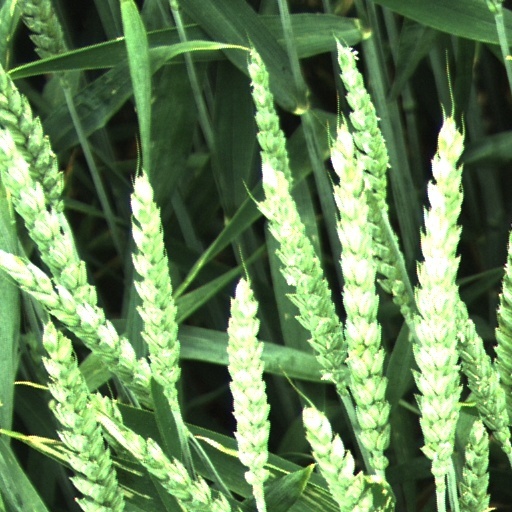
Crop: wheat